Pekalongan Regency

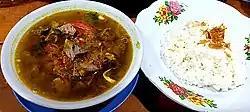
Tauto meat soup and rice

"Soto tauto" is a kind of meat soup with thick sauce made with tauto (fermented soy), buffalo meat and bowel.